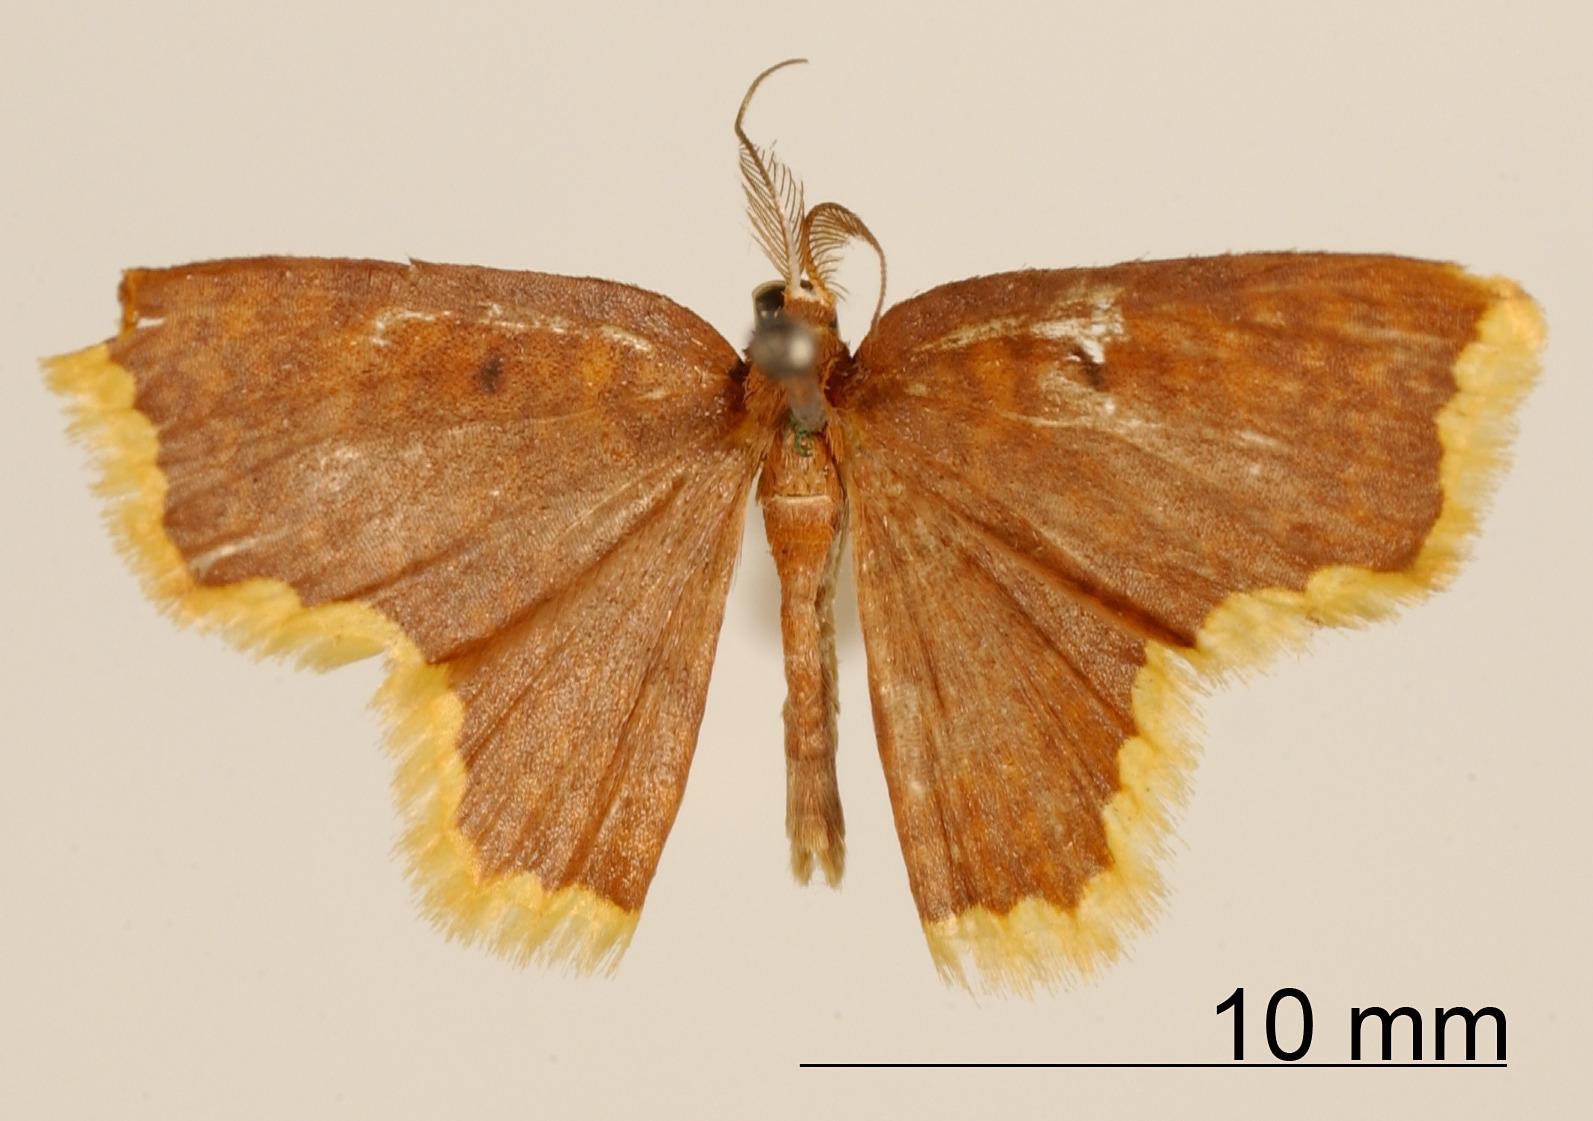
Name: Amaurinia thetisaria
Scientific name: Amaurinia thetisaria Schaus, 1913
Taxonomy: Animalia, Arthropoda, Insecta, Lepidoptera, Geometridae, Larentiinae
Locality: Juan Vinas, Costa Rica